Sybille Bedford

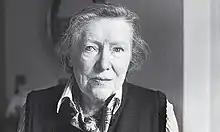
Bedford in 1989

Sybille Bedford, OBE (16 March 1911 – 17 February 2006) was a German-born English writer of non-fiction and semi-autobiographical fiction books. She was a recipient of the Golden PEN Award.